S. D. Warren Paper Mill

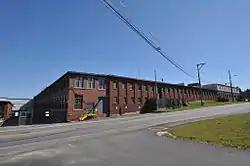
Pictured in 2014

The S. D. Warren Paper Mill is a paper mill on the Presumpscot River in Westbrook, Maine. It is now owned by SAPPI Limited, a South African paper concern. It is one of Westbrook's major employers. The mill complex and former worker and management housing associated with the mill's operation in the 19th century were listed on the National Register of Historic Places in 1974 as the Cumberland Mills Historic District.